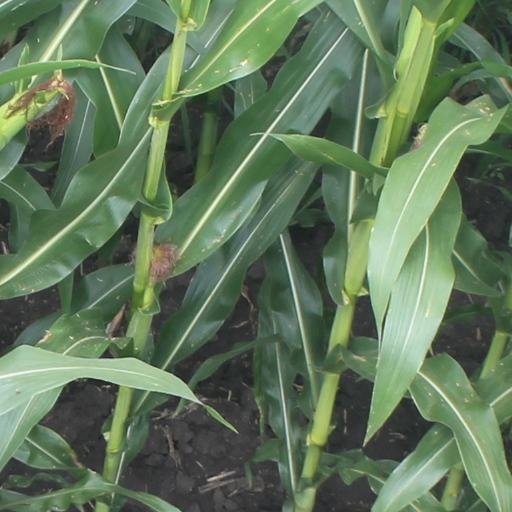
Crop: maize; corn